Louise Marleau

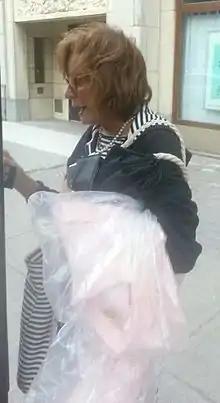
Louise Marleau outside the Outremont theatre in 2016

Louise Marleau (born August 26, 1944) is a Canadian actress. She won the 1985 Genie Award for Best Performance by an Actress in a Leading Role for her role in "A Woman in Transit (La Femme de l'hôtel)" and was nominated in the same category in 1980 for her role in "Heartbreak (L'Arrache-cœur)", a role for which she won Best Actress at the 1979 Montreal World Film Festival.